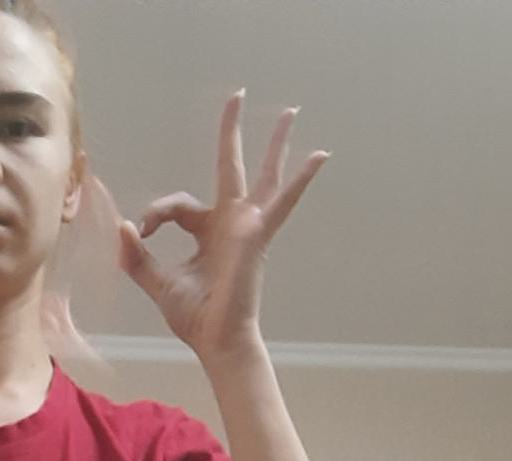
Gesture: ok